Kennedy Space Center Launch Complex 39

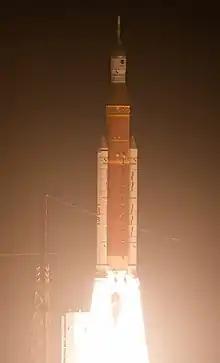
Artemis I, the first launch of the SLS rocket

While Cape Canaveral's Space Launch Complex 40 (SLC-40) was undergoing reconstruction after the loss of the AMOS-6 satellite on September 1, 2016, all SpaceX's east coast launches were from Pad 39A until SLC-40 became operational again in December 2017. These included the May 1, 2017, launch of NROL-76, the first SpaceX mission for the National Reconnaissance Office, with a classified payload.